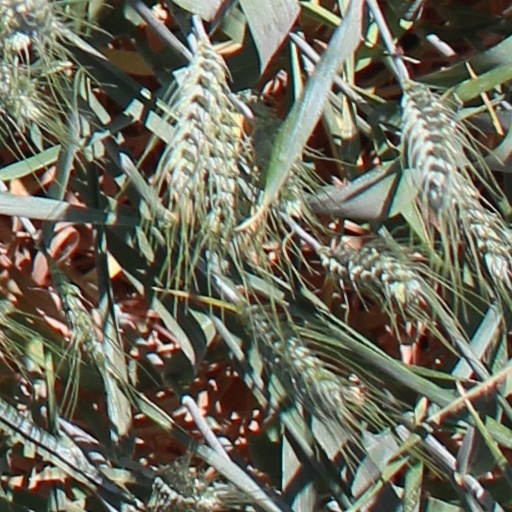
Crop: wheat